BMO Field

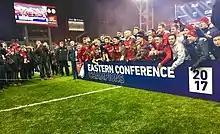
Toronto FC crowned as the MLS' 2017 Eastern Conference champions at BMO Field.

Toronto FC played their first game at BMO Field on April 28, 2007. The grand opening celebration took place on May 12, 2007. On July 18, 2009, BMO Field had its first alcohol suspension, due to an incident that occurred on May 21, 2008, regarding alcohol consumption by a minor.